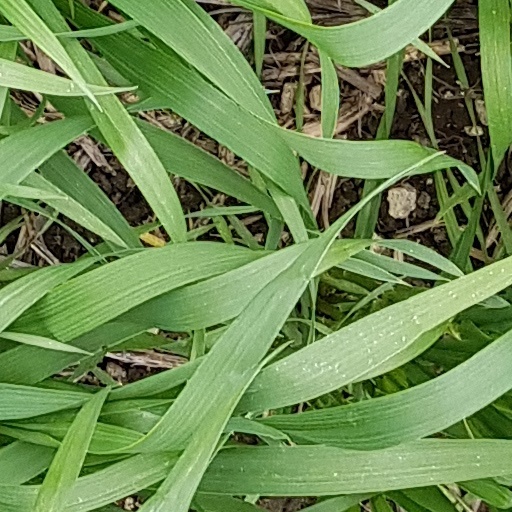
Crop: wheat